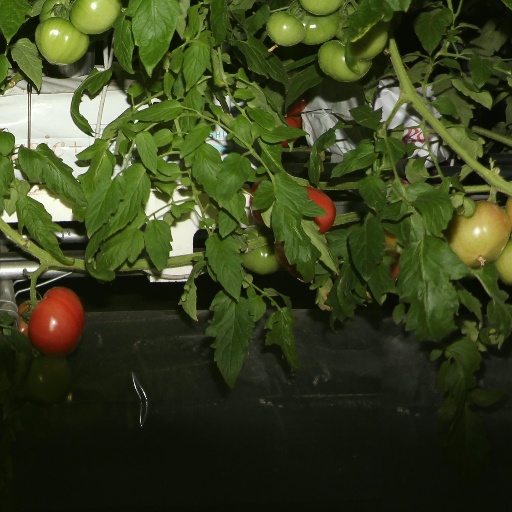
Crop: tomato